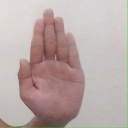
अक्षर: ध